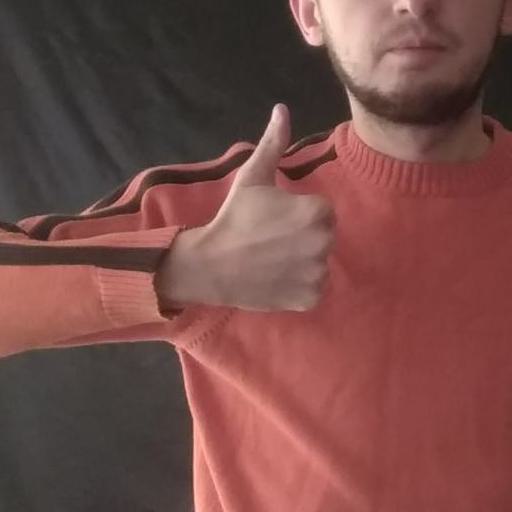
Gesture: like